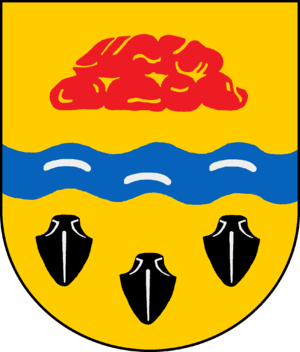
Gammelby (Sydslesvig)
Coat of arms of Gammelby (Sydslesvig)
Gammelby er en landsby og kommune beliggende nordvest for Egernførde i det sydlige Svans i Sydslesvig. Administrativt hører kommunen under Rendsborg-Egernførde kreds i den tyske delstat Slesvig-Holsten. Kommunen omfatter ved siden af selve landsby Gammelby bebyggelserne omfatter Gammelsby, Røgind, Birksø, Egedal, Pukholt og Flintbjerg. Den samarbejder på administrativt plan med andre kommuner i omegnen i Slien-Østersø kommunefællesskab. I kirkelig henseende hører Damp under Borreby Sogn. Sognet lå i Risby Herred, da området var dansk.